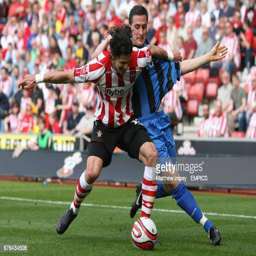
football player and battle for the ball